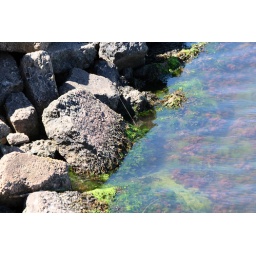
A quieter shoreline in a small bay. The water is so calm and clear you can see the bottom.